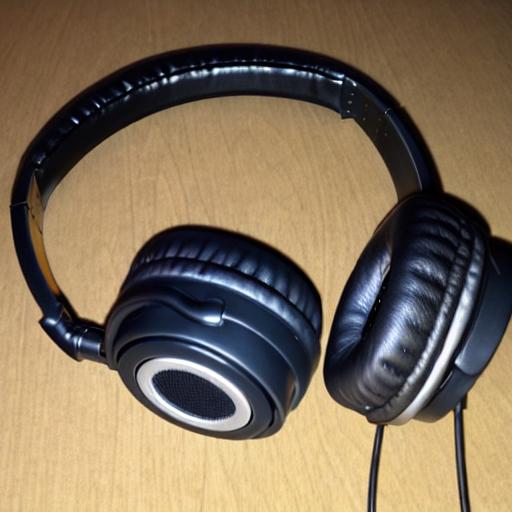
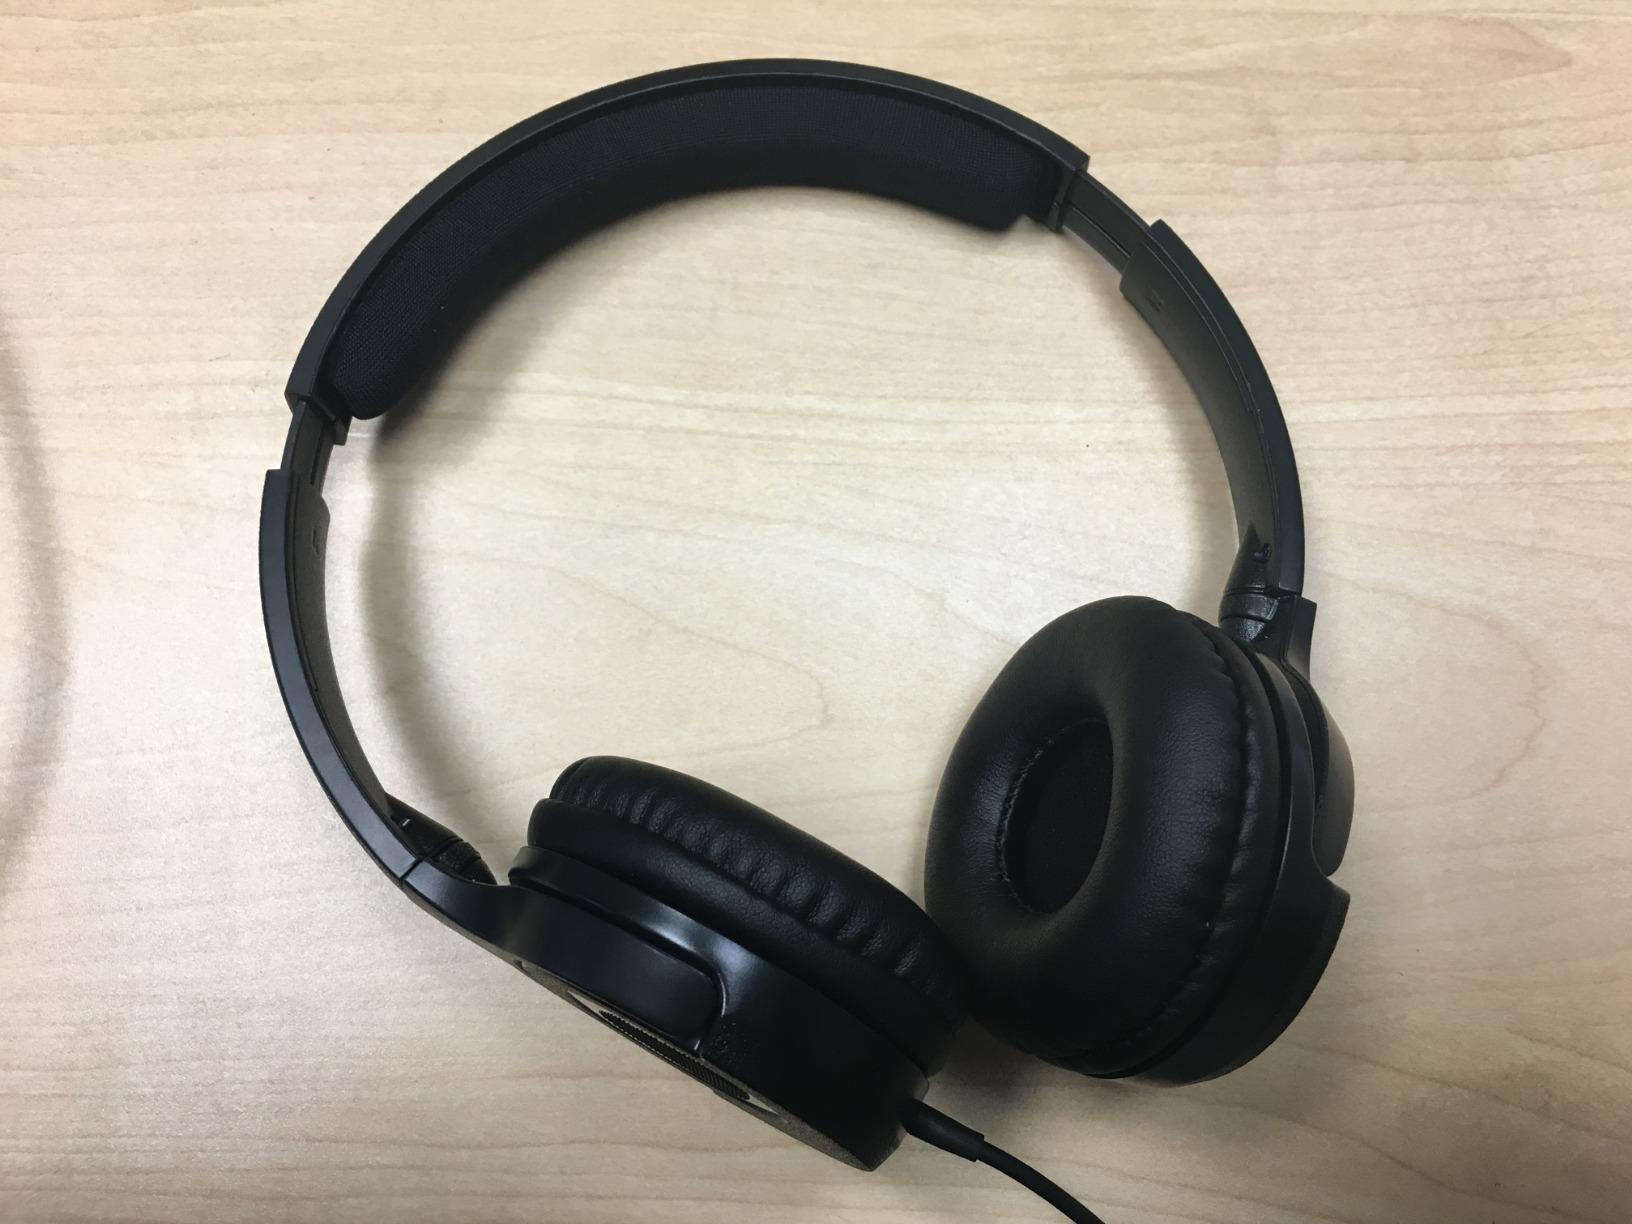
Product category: headphones
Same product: no